Kami-Nojiri Station

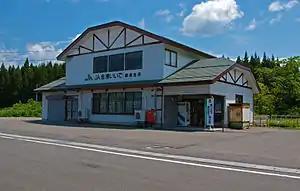
Kami-Nojiri Station, June 2010

is a railway station on the Ban'etsu West Line in the town of Nishiaizu, Yama District, Fukushima Prefecture, Japan, operated by East Japan Railway Company (JR East).